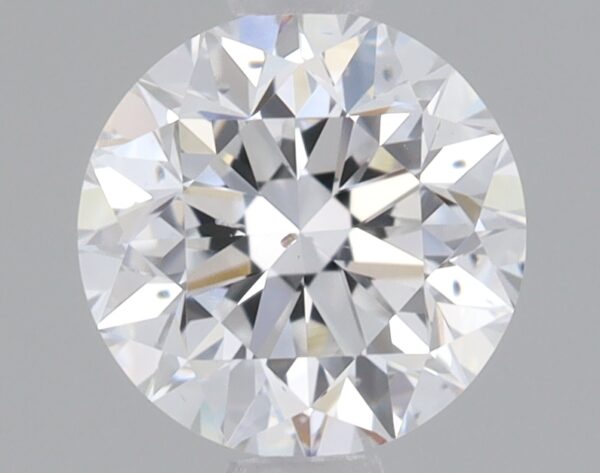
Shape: round
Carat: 0.73
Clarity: SI1
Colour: E
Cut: VG
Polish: VG
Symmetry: VG
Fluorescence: NONE
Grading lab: IGI
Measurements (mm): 5.62 x 5.65 x 3.67